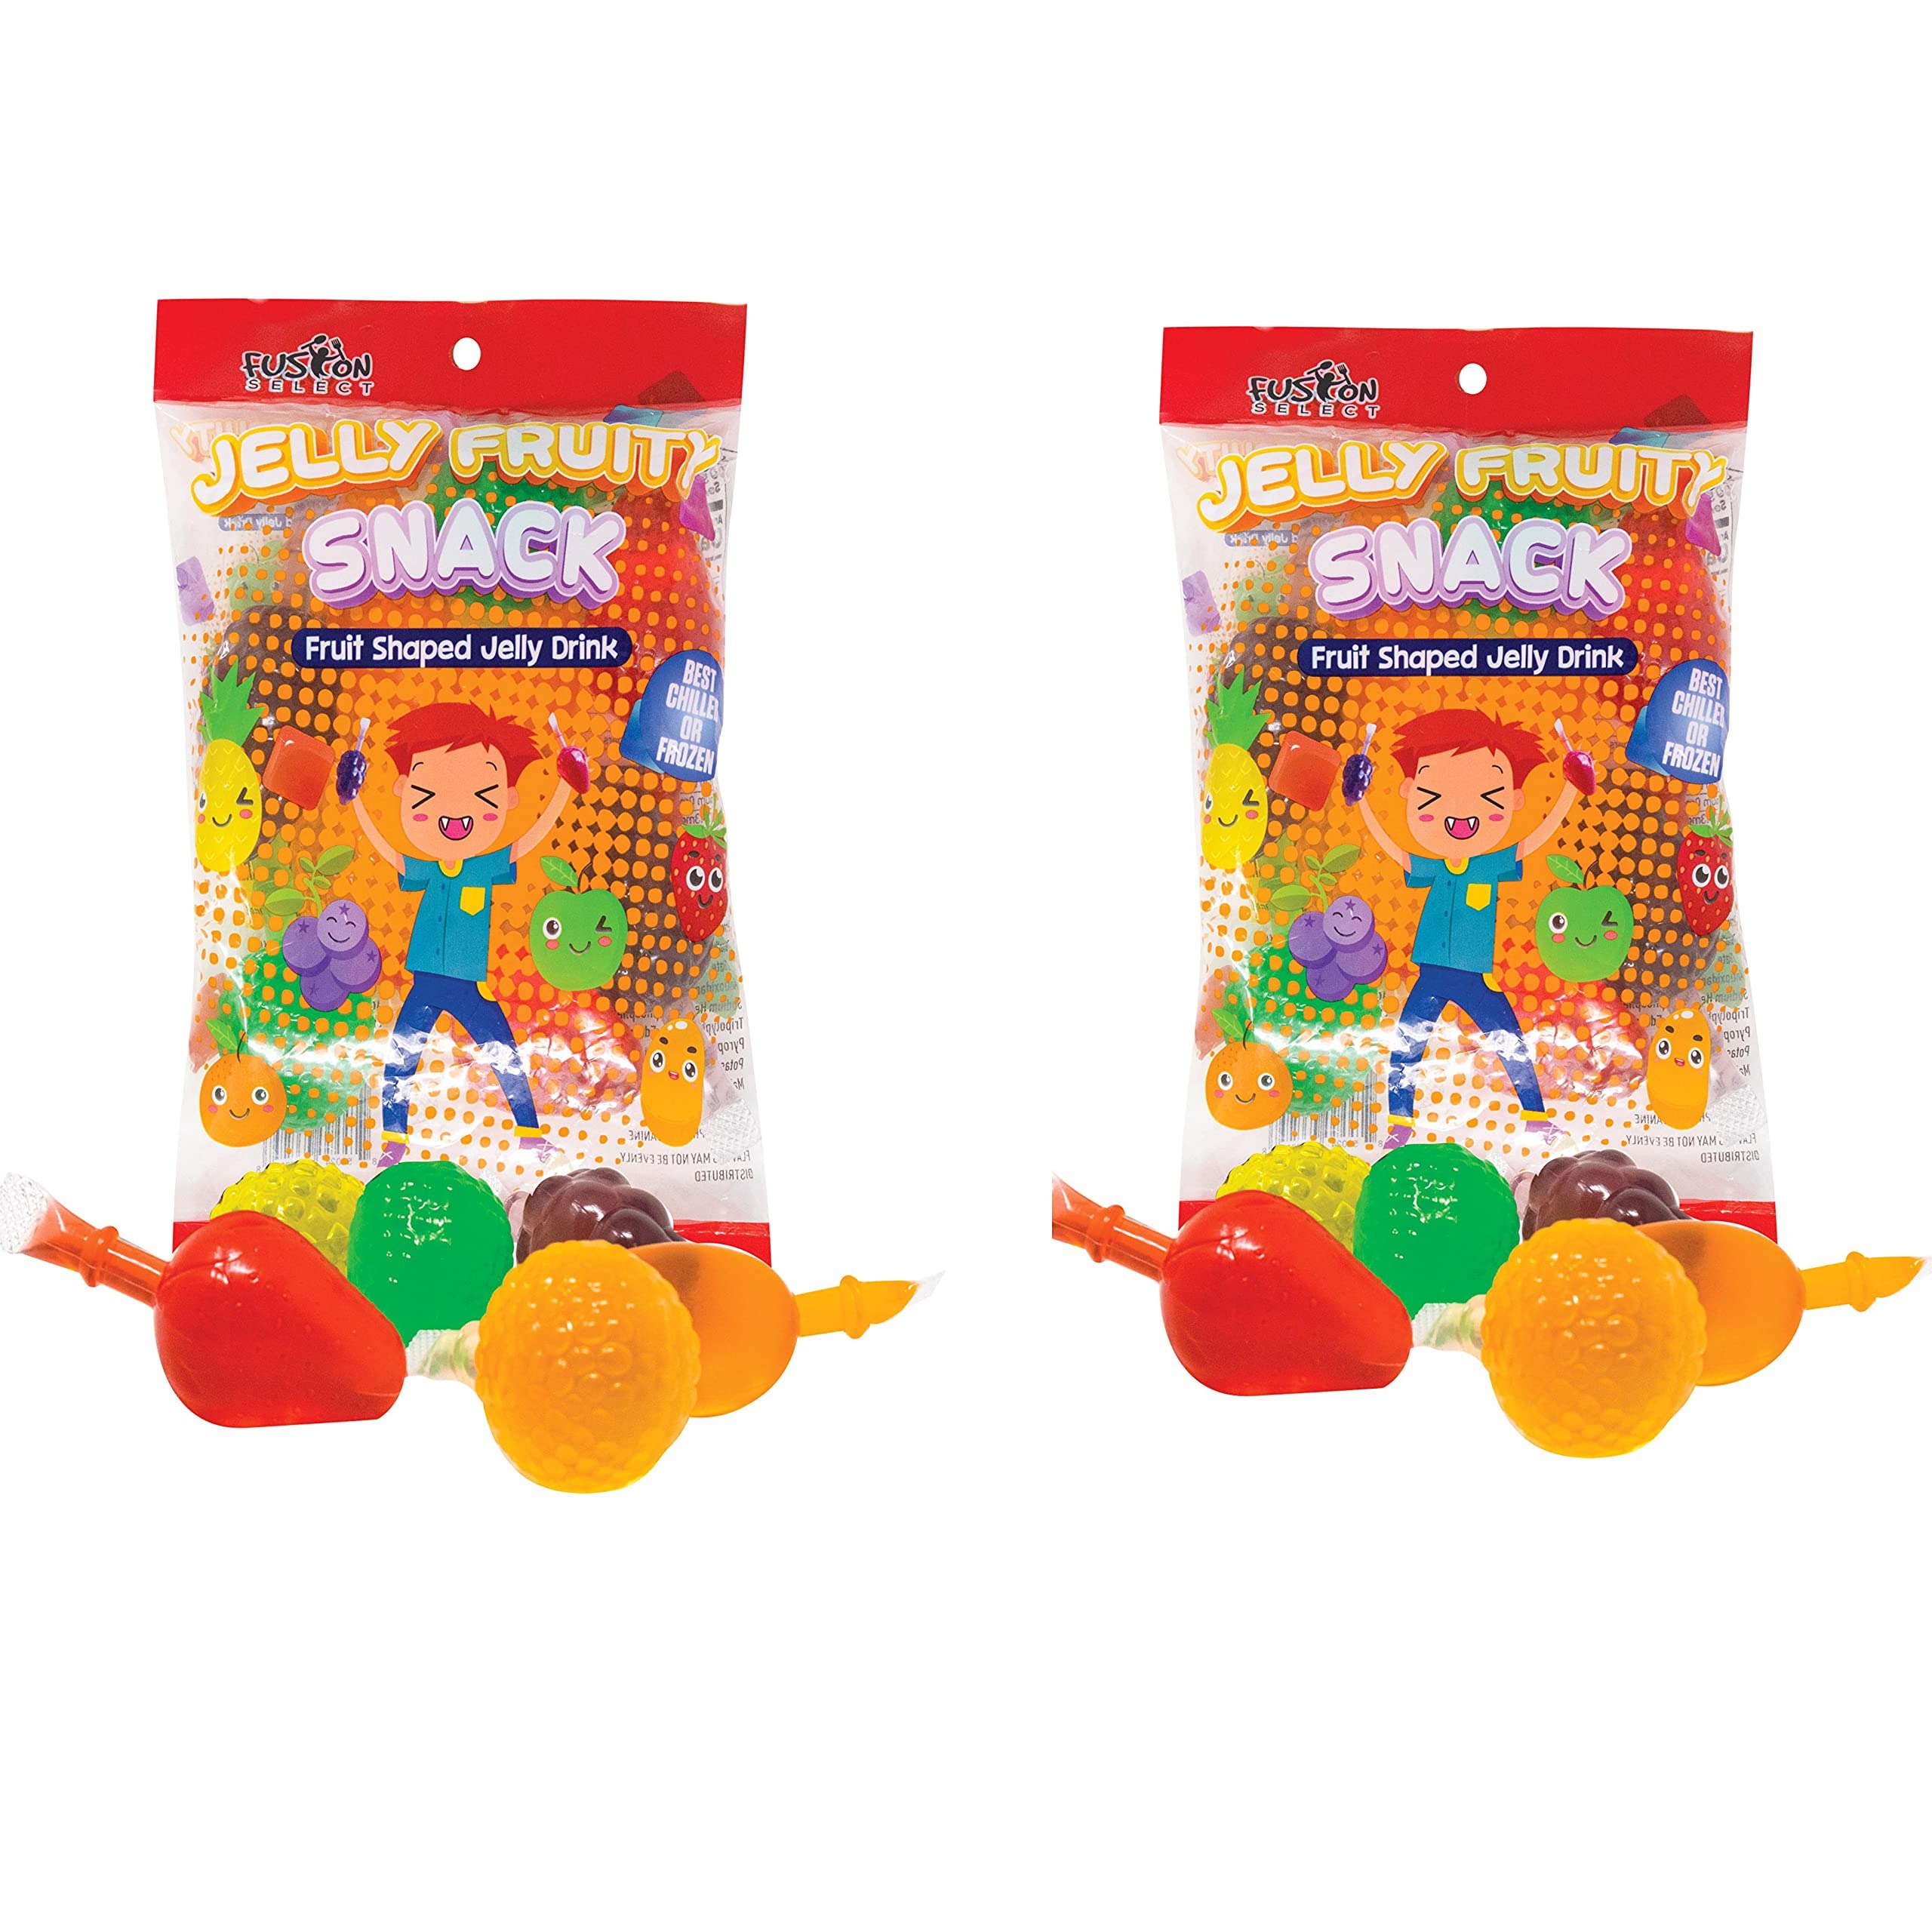
Item Name: Fusion Select Jelly Fruit Snack Jelly Fruits Hit or Miss Challenge - Fruit-Shaped Jelly- Assorted Flavors, Strawberry, Orange, Apple, Pineapple, Grape, Mango (2 Bags)
Value: 1.0
Unit: Count

Price: 9.99